Xiahou Lingnü

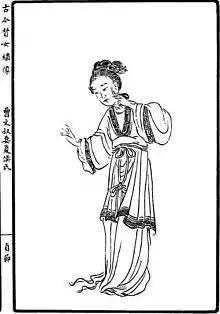
Portrait of Xiahou Lingnü

Xiahou Lingnü (夏侯令女; 240-249) was a Chinese noblewoman, member of the aristocrat Xiahou clan during the Three Kingdoms period. Alongside her family, she served her entire life the state of Cao Wei, a major faction in Three Kingdoms era. She is best known for her role in events before the Incident at the Gaoping Tombs; she remained loyal to the Cao Wei and protested her family's wishes to remarry and joins Sima Yi's coup d'état against Cao Shuang, cutting off one of her facial organs each time she was asked. Her actions were admired by her potential rival, Sima Yi, who gave her the role to continue the legacy of the Cao lineage.